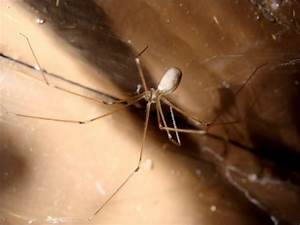
Label: ragno